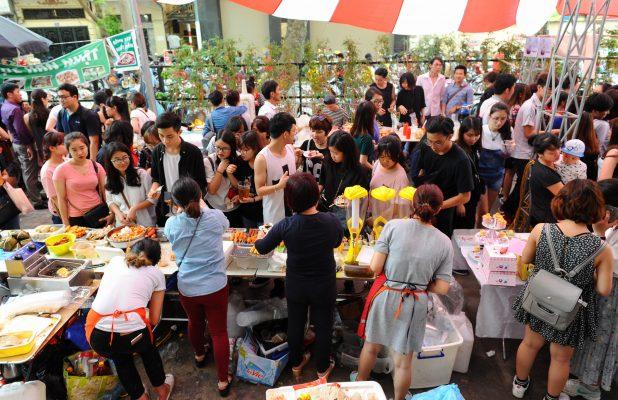
ở trước quầy hàng thực phẩm có nhiều người đang tụ tập